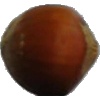
Label: nut_forest